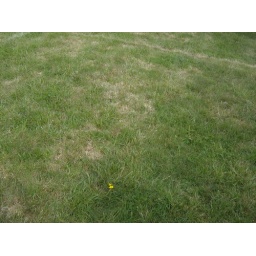
Great under foot conditions, bar the potholes and massive cow shits